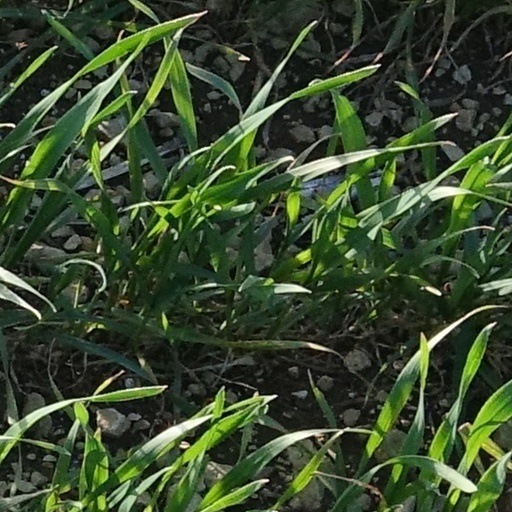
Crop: wheat